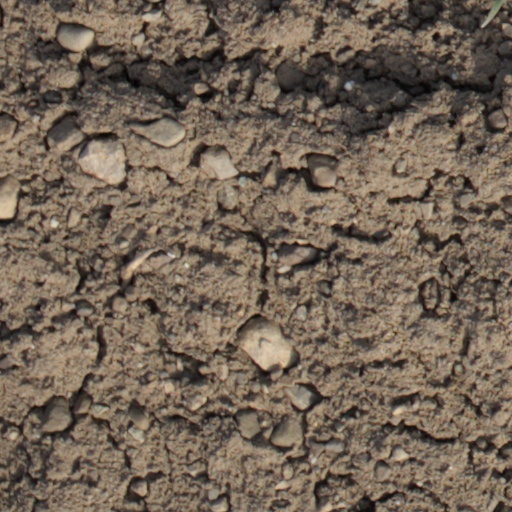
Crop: wheat